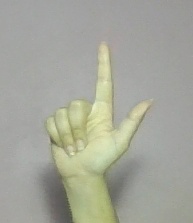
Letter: laam